2018 FIBA U20 European Championship

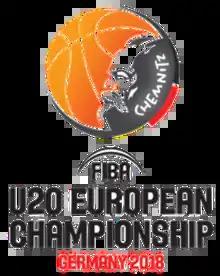

The 2018 FIBA U20 European Championship was the 21st edition of the FIBA U20 European Championship. The competition took place in Chemnitz, Germany from 14 to 22 July 2018. Israel U20 became the European champions for the first time.